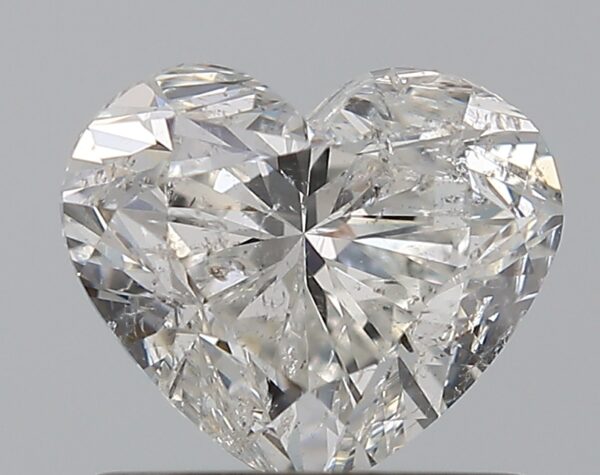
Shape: heart
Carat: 1
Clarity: SI2
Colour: F
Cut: EX
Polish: VG
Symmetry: VG
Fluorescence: N
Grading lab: IGI
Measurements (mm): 5.83 x 6.79 x 4.12